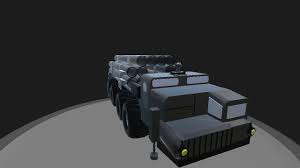
Label: Self Propelled Artillery